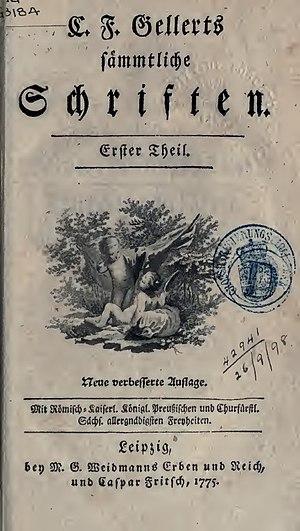
Christian Fürchtegott Gellert, né le 4 juillet 1715 à Hainichen et mort le 13 décembre 1769 à Leipzig, est un fabuliste et moraliste allemand.